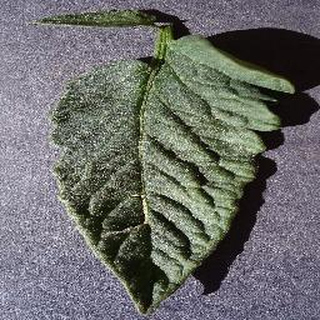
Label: healthy_tomato